Harriet Louise Keeler

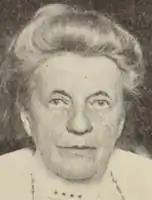
Harriet Louise Keeler, from a 1937 magazine

Harriet Louise Keeler (1846–1921) was an American teacher, botanist, and writer. She wrote 11 books, including plant identification guides and textbooks. The Harriet Keeler Memorial Woods in the Brecksville Reservation are named in her honor.